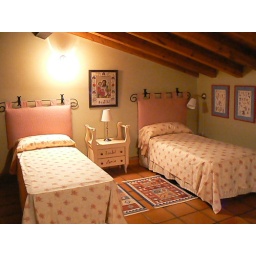
bedroom at the house in Navarra